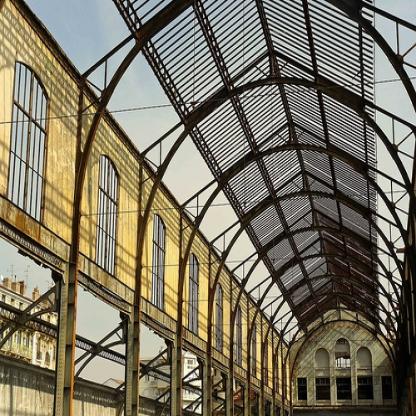
Scene: Indoor